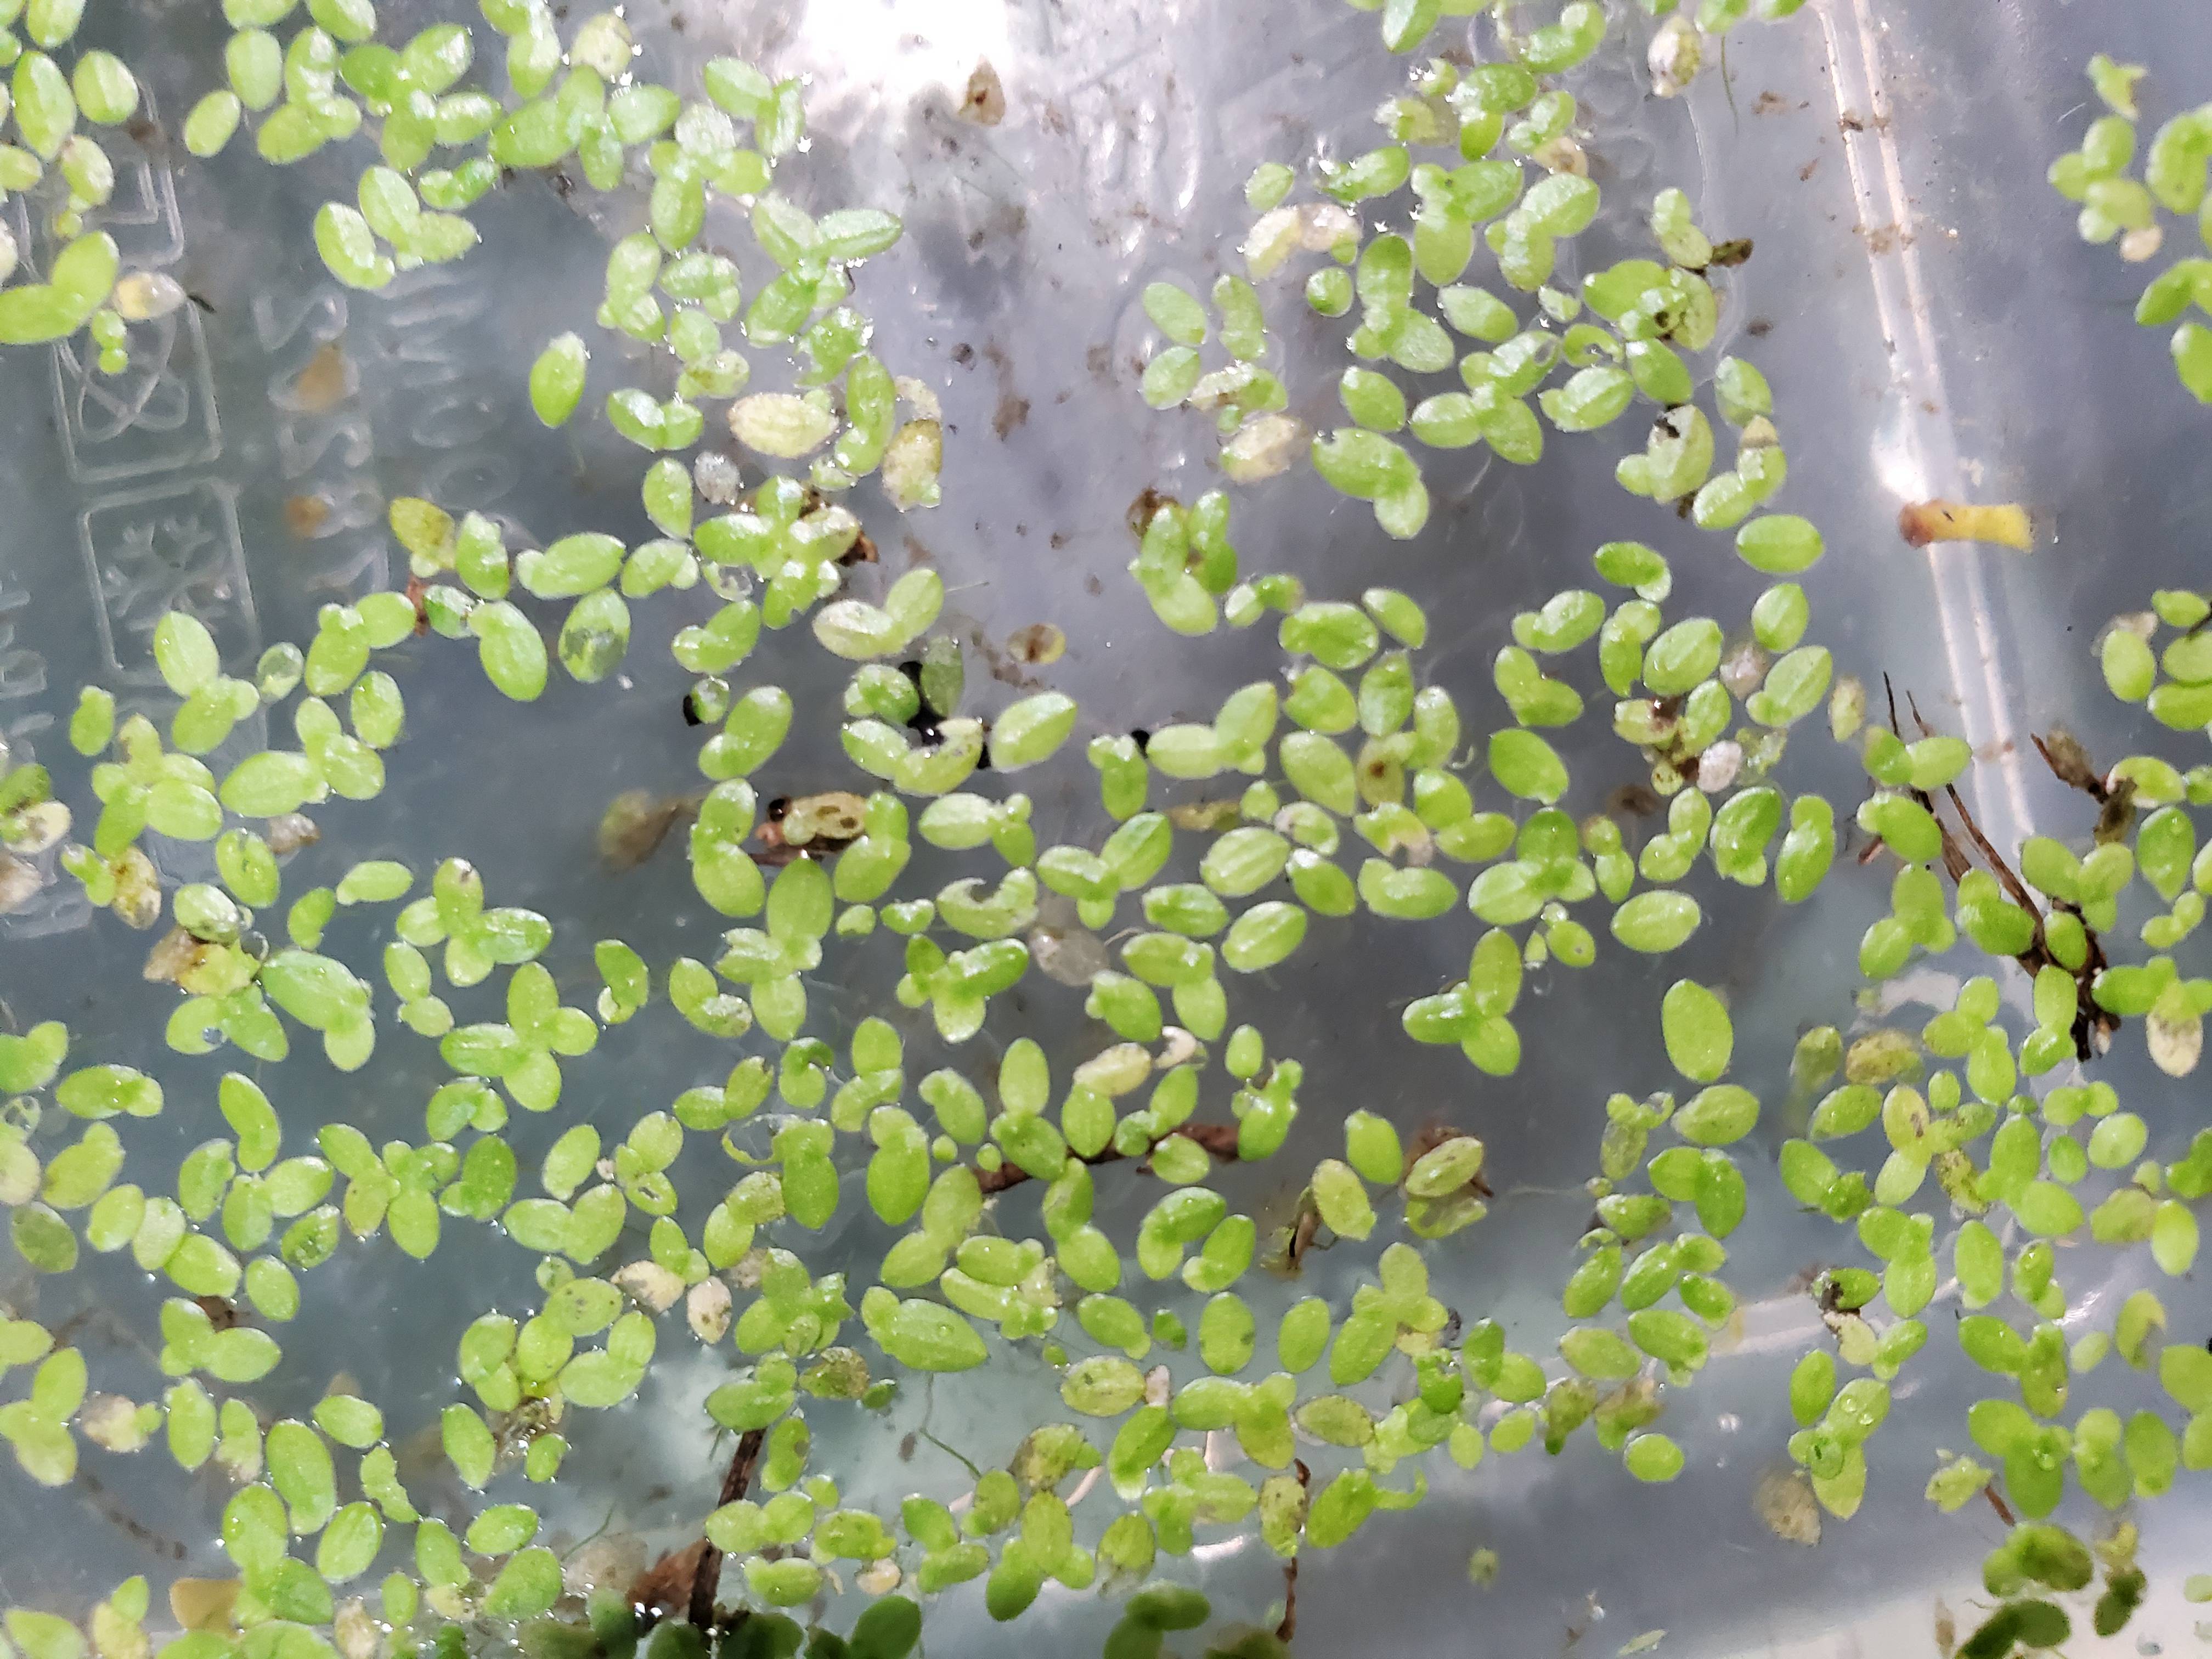
Species: Common Duckweeds (Lemna minor)